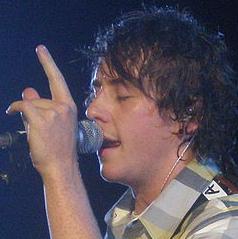
Age: 19